Assem Allam

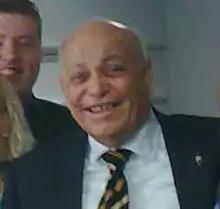
Allam in 2011

Assem Allam (1 August 1939 – 2 December 2022) was an Egyptian-British businessman, based in the East Riding of Yorkshire from 1968. He was the owner of Allam Marine, an industrial generator manufacturer, and of EFL Championship club Hull City.